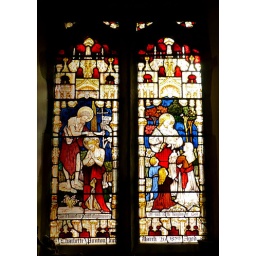
Stained glass window by Clayton &amp;amp; Bell (1879) in the south aisle of Hardwick Church, Buckinghamshire. 27th November 2008.